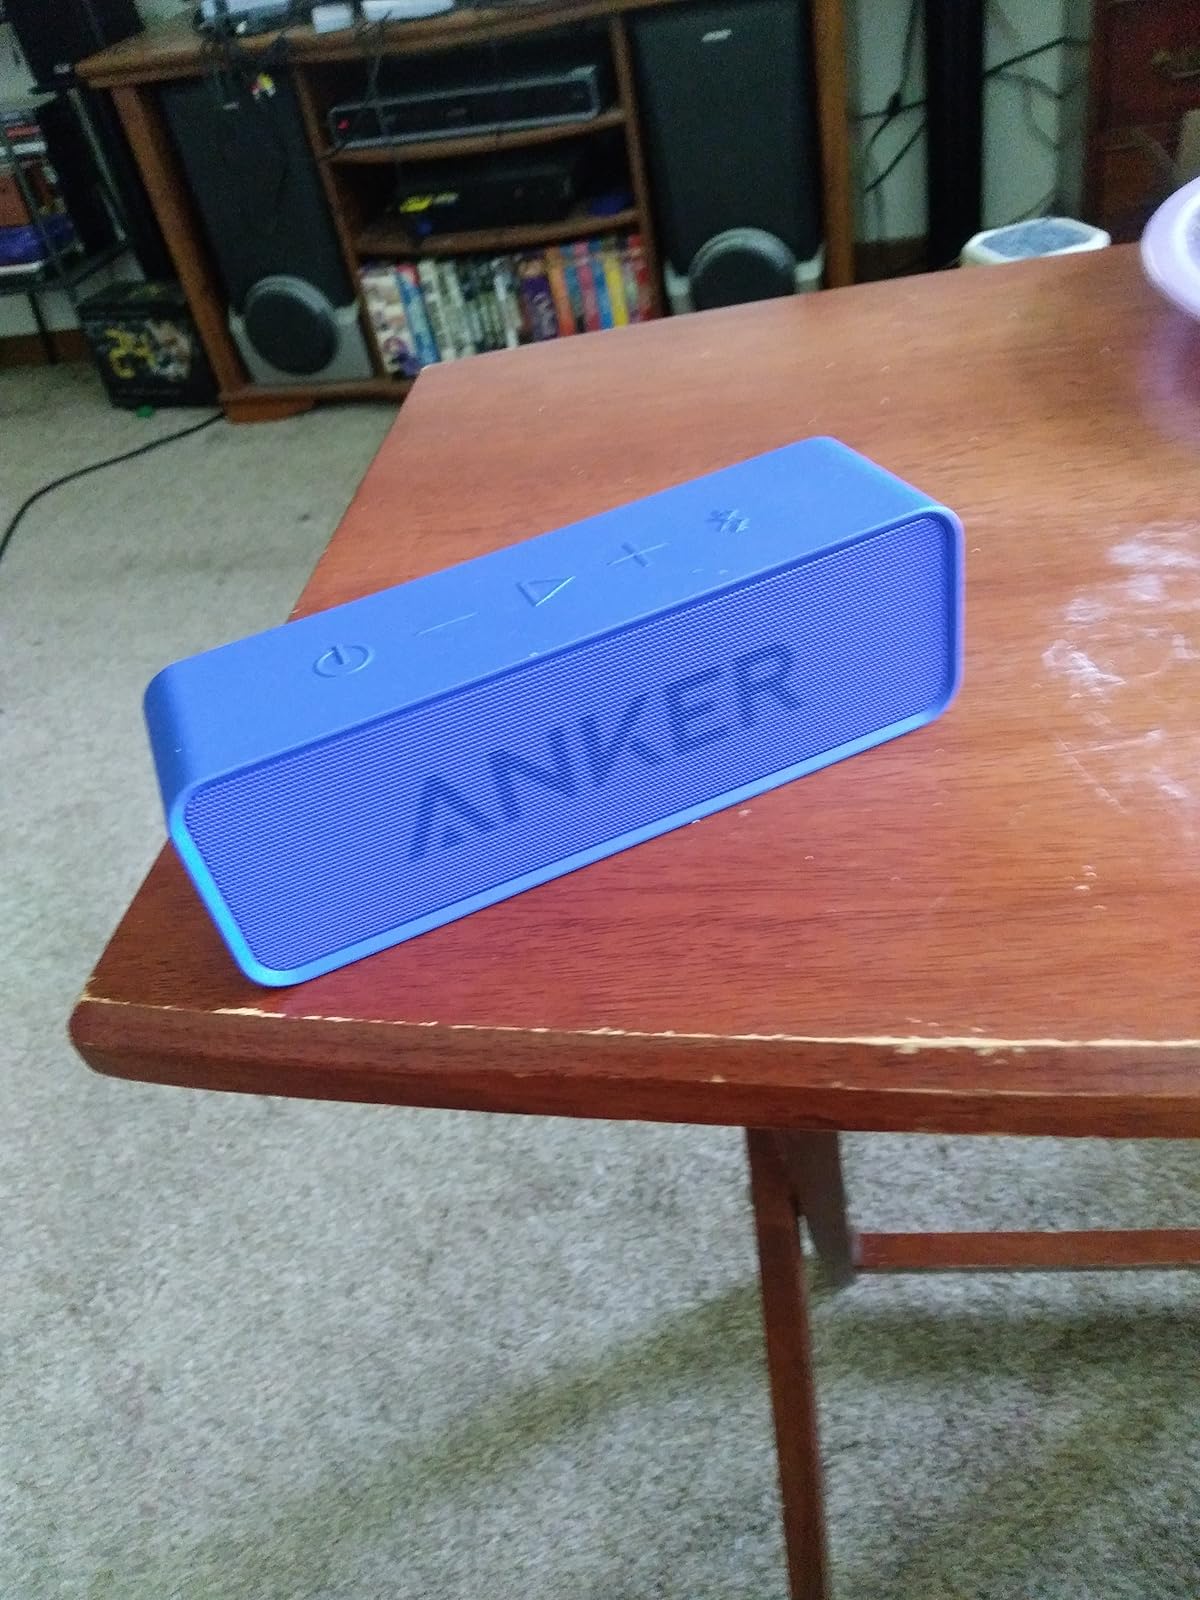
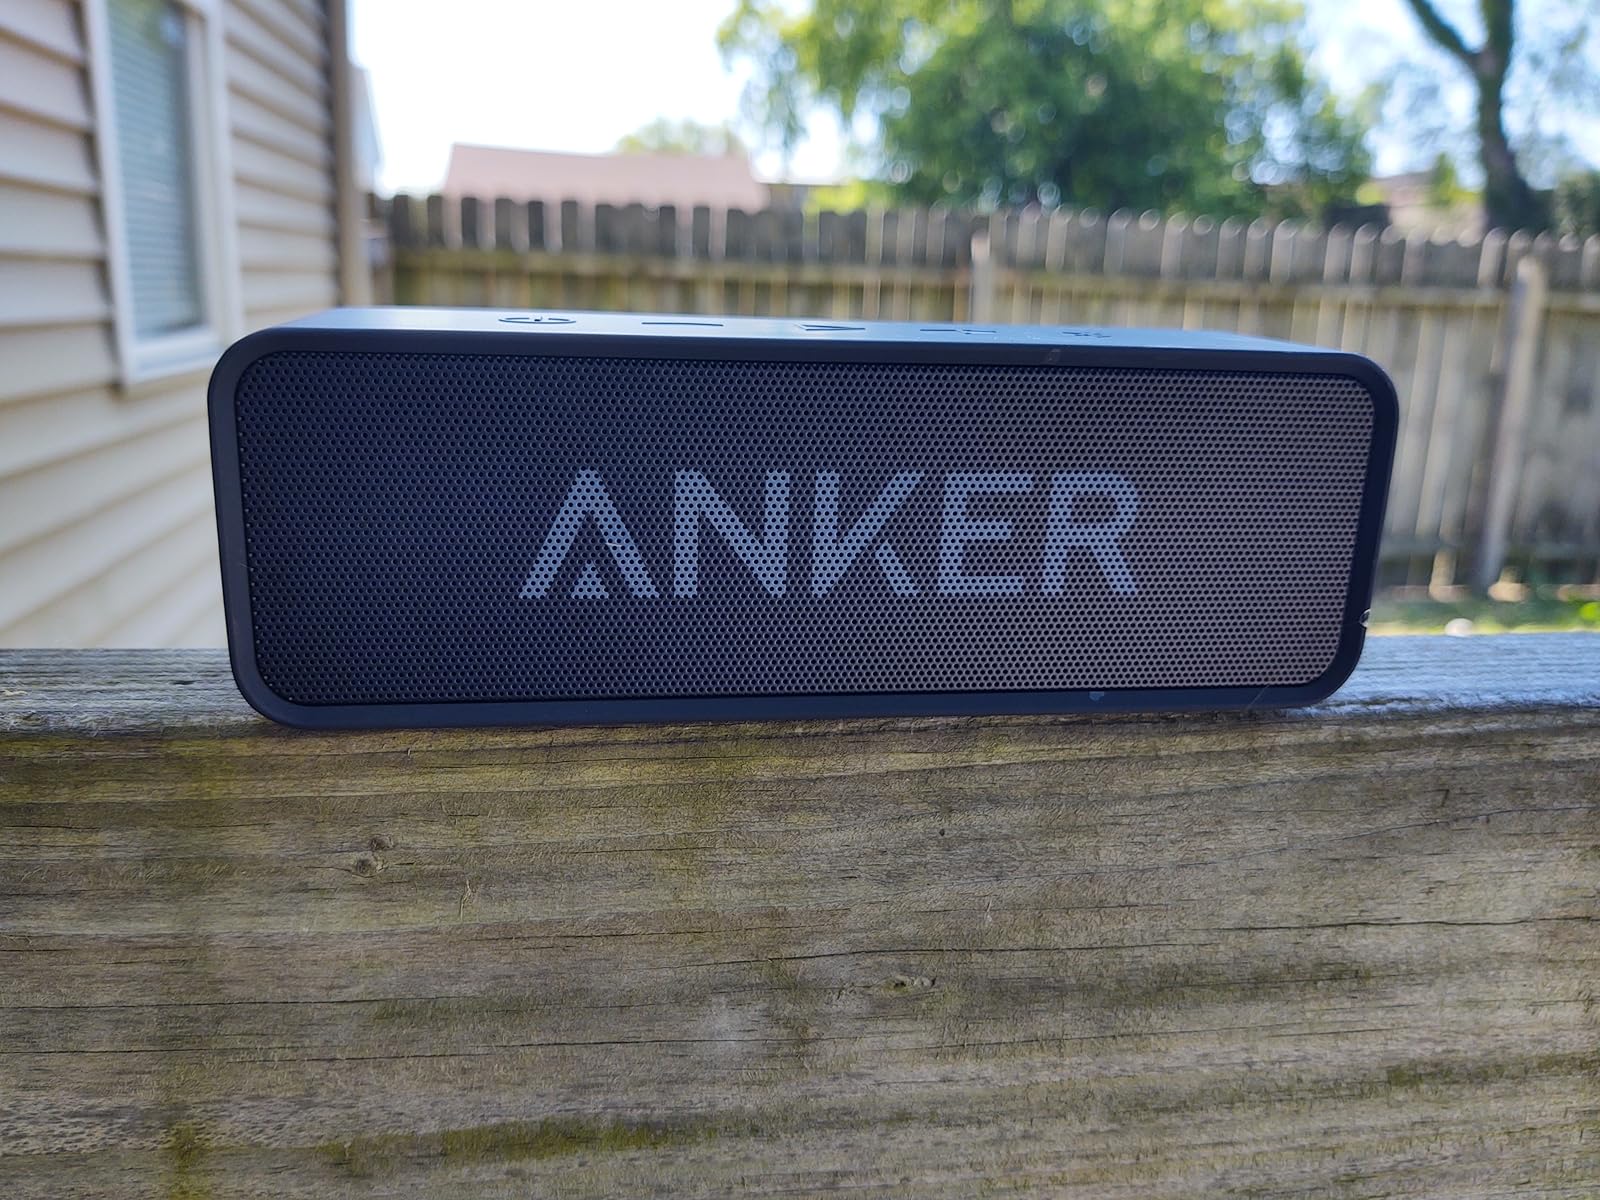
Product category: speaker
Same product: no